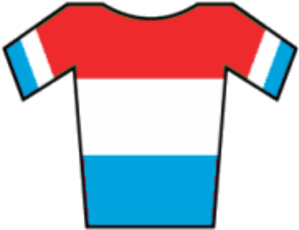
La 52ᵉ édition du Grand Prix du canton d'Argovie a eu lieu le 11 juin 2015. La course fait partie du calendrier UCI Europe Tour 2015 en catégorie 1.HC.
Kim Kirchen est un coureur cycliste luxembourgeois, né le 3 juillet 1978 à Luxembourg-ville.
Les championnats du Luxembourg de cyclisme sur route sont les championnats nationaux de cyclisme sur route du Luxembourg, organisés par la Fédération du sport cycliste luxembourgeois. Ils ont été créés en 1922.
Les championnats du Luxembourg de cyclo-cross sont des compétitions de cyclo-cross organisées annuellement afin de décerner les titres de champion du Luxembourg de cyclo-cross.
La 4ᵉ édition du Grand Prix Impanis-Van Petegem a eu lieu le 20 septembre 2014. La course fait partie du calendrier UCI Europe Tour 2014 en catégorie 1.1.